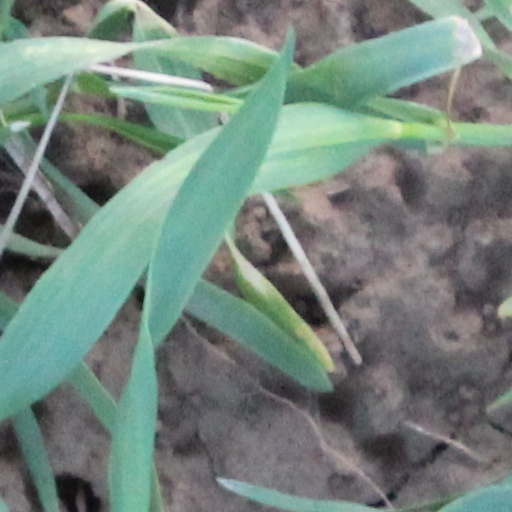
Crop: wheat